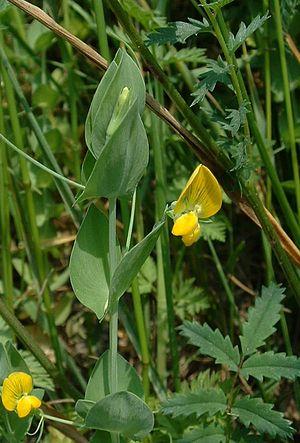
La gesse aphylle ou gesse sans feuilles est une espèce de plante herbacée annuelle de la famille des Fabaceae.
En botanique, un phyllode est un pétiole transformé qui a pris l'apparence d'une feuille.